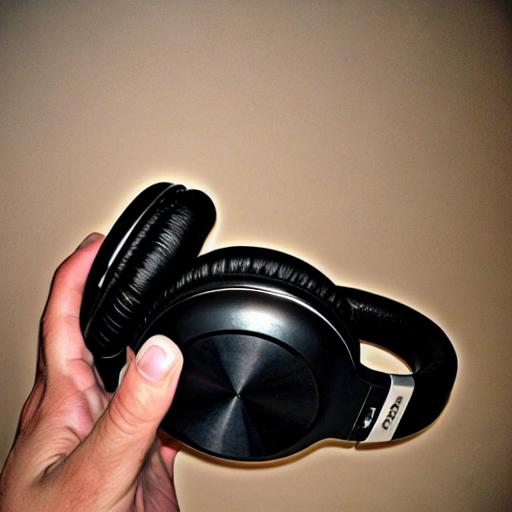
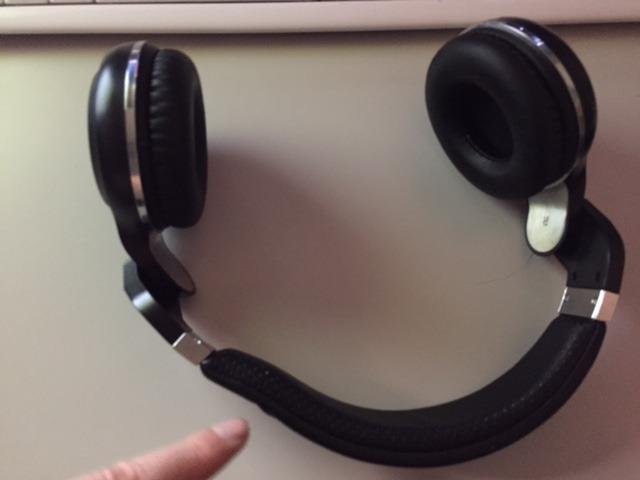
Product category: headphones
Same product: no